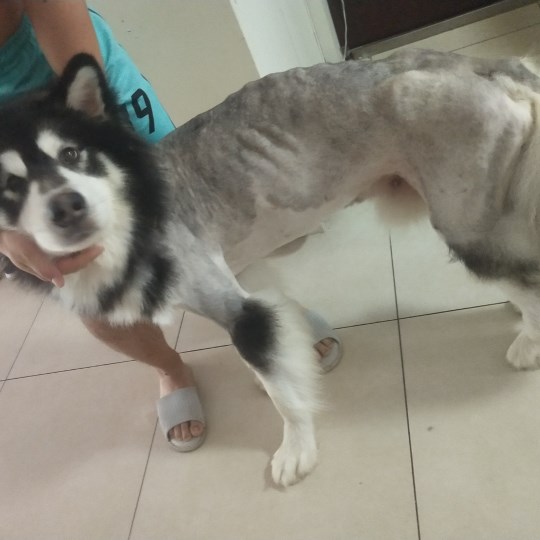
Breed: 1324-n000004-malamute